46th Street station (IND Queens Boulevard Line)

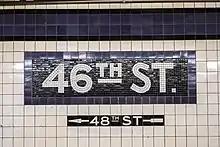
Mosaic name tablet

This underground station has two tracks and two side platforms. The E and F trains serve the station at night, the M train serves the station on weekdays during the day, and the R train serves the station at all times except late nights. The station is between Steinway Street to the west and Northern Boulevard to the east. The express tracks on the IND Queens Boulevard Line, used by the E and F trains during daytime hours, run via a separate routing under Northern Boulevard.